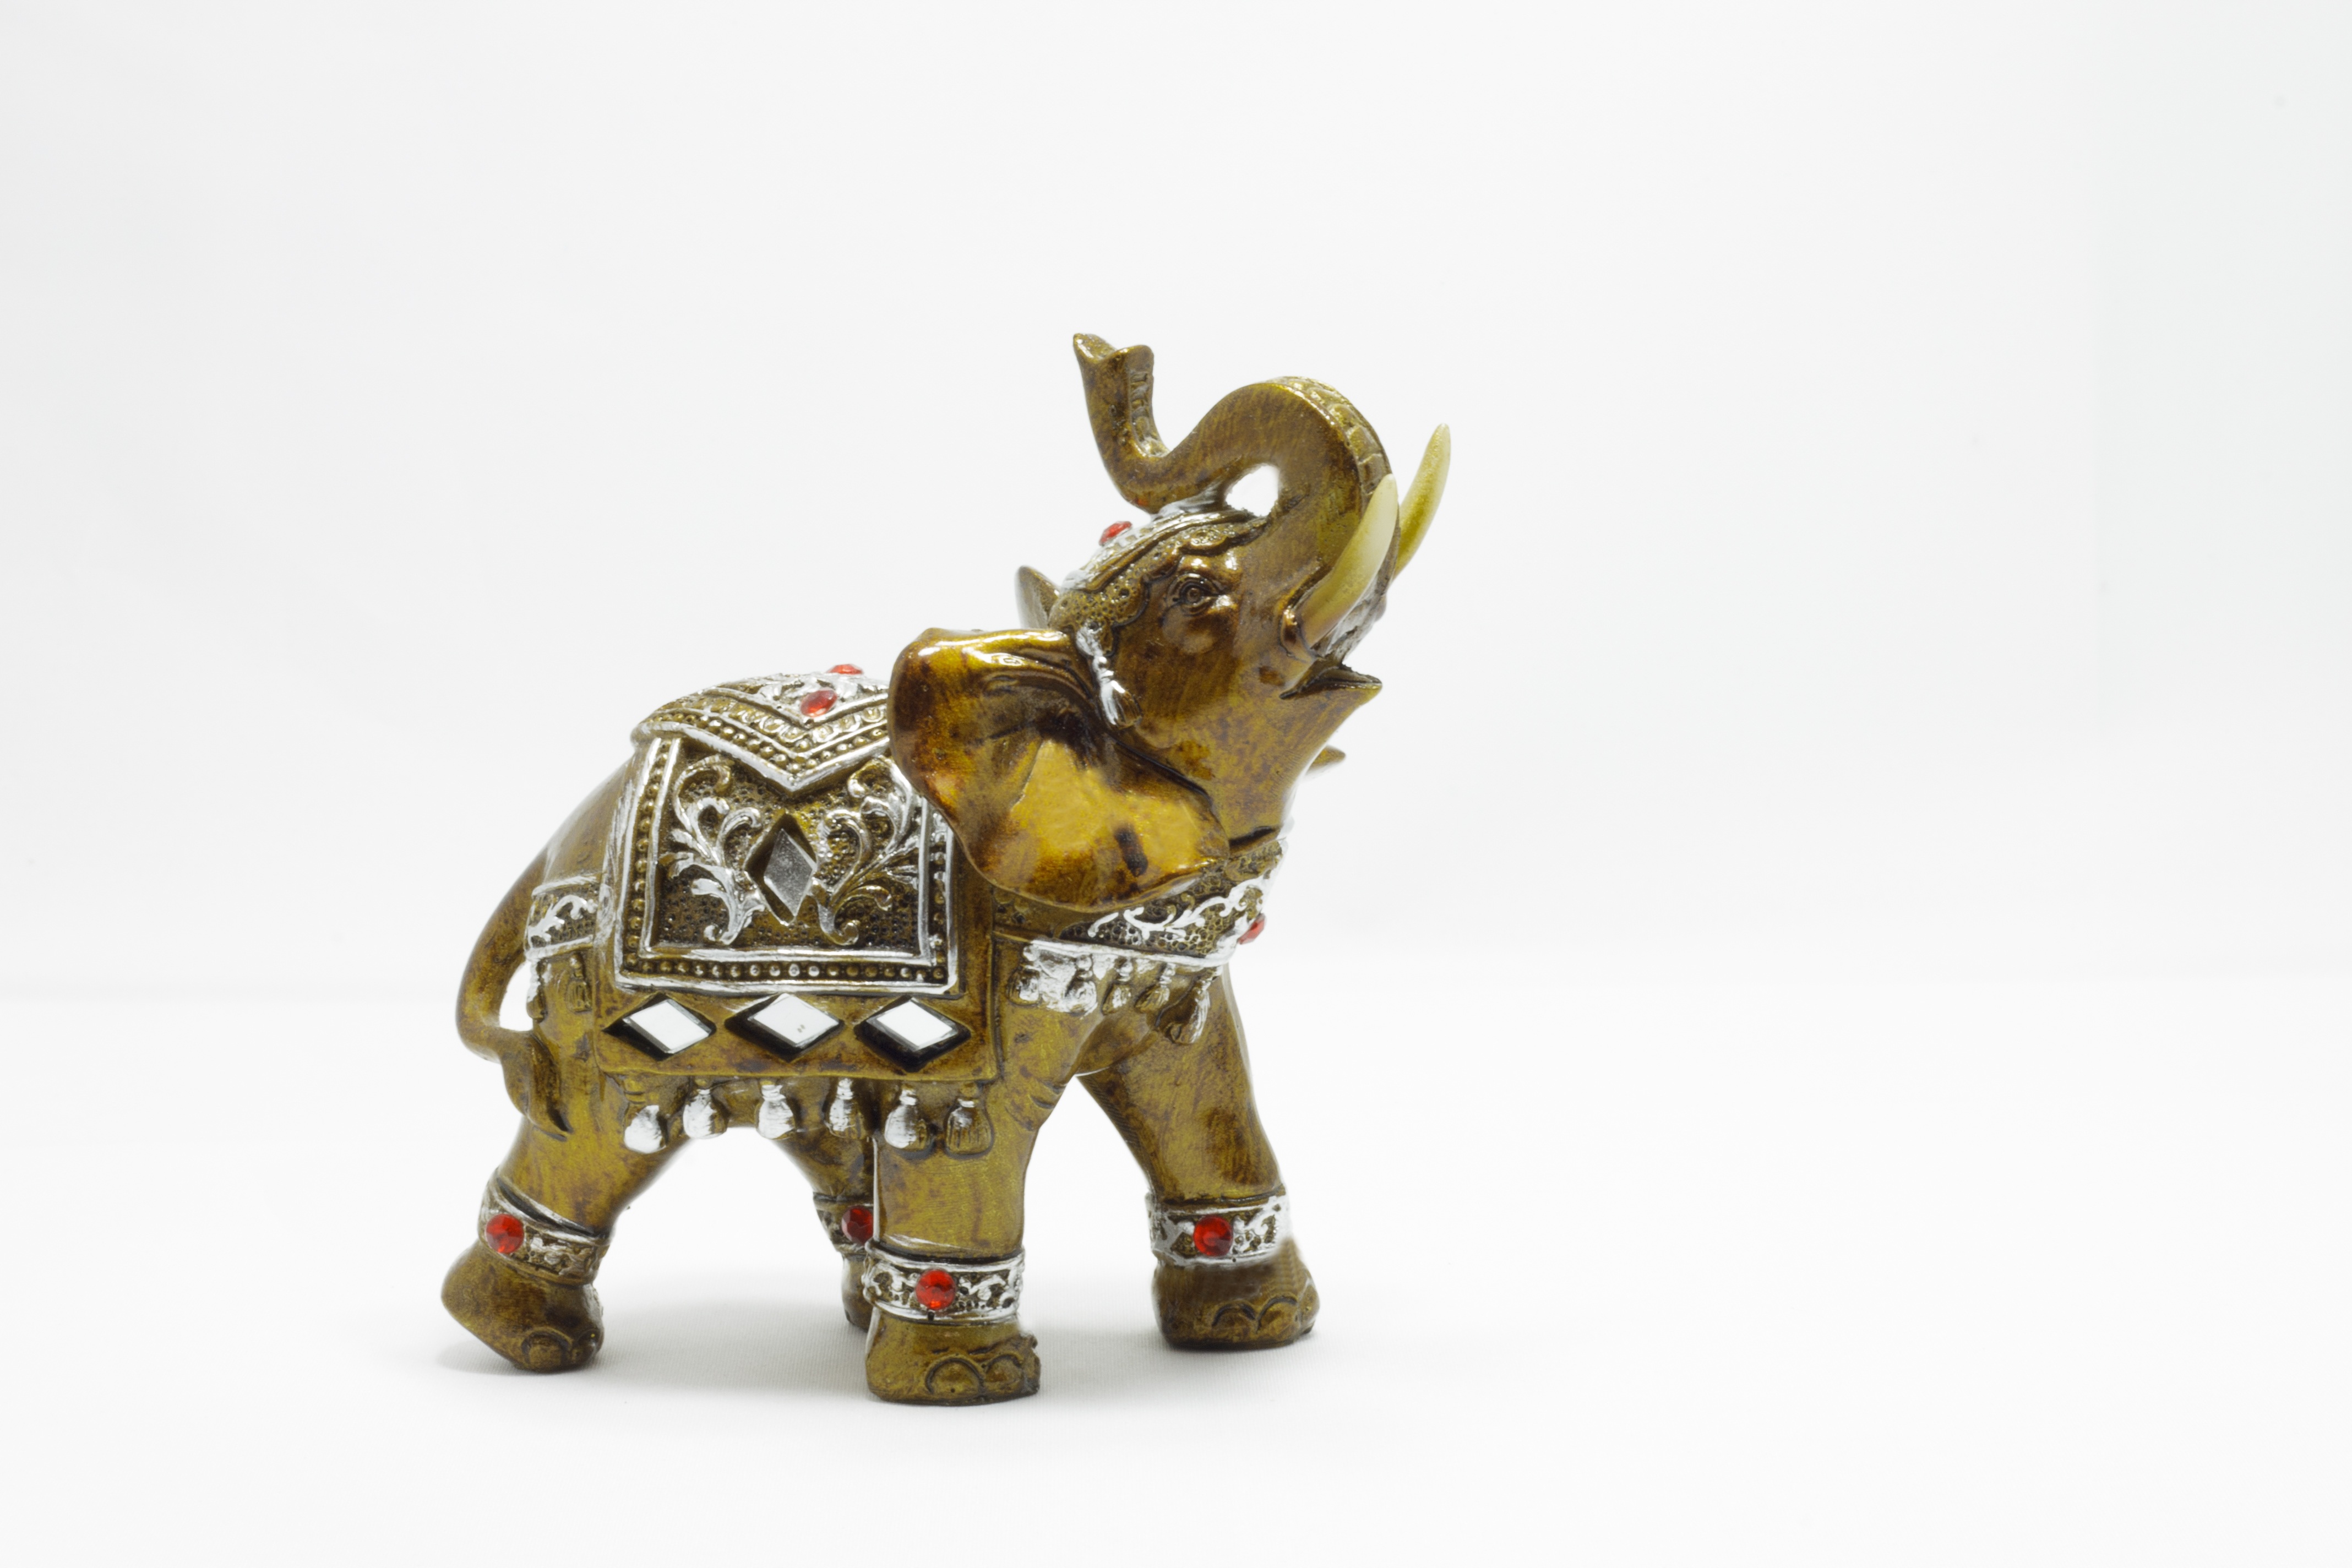
monument, statue, toy, elephant, sculpture, brass, figurine, bronze sculpture, elephant statue